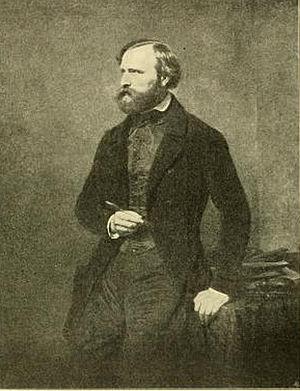
Julius Amatus Roeting est un peintre allemand.